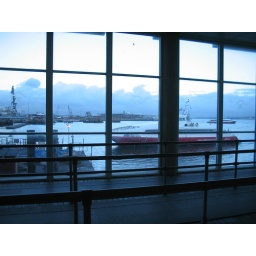
the boat coming in to pick us up from southampton to take us to the isle of white